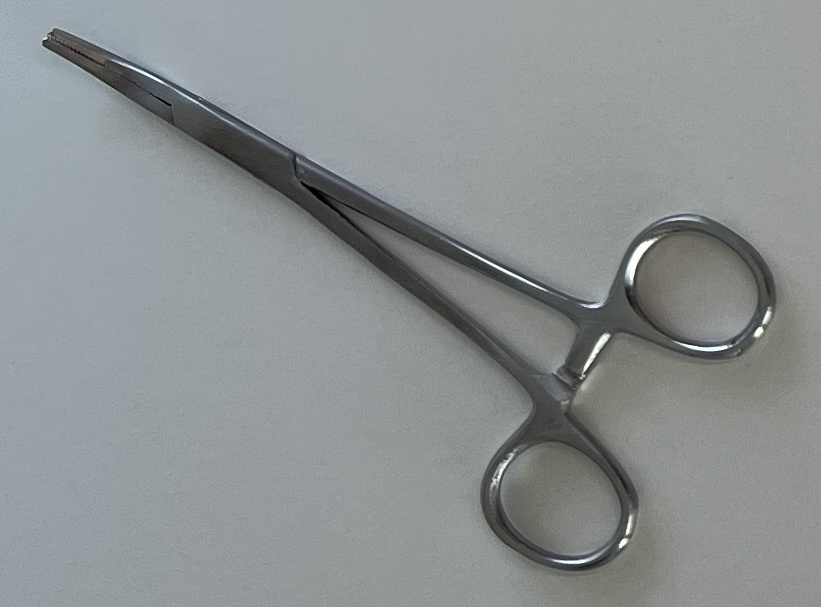
Hinged instrument state: closed